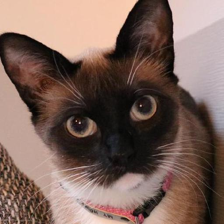
Label: animals